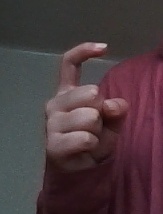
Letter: ra